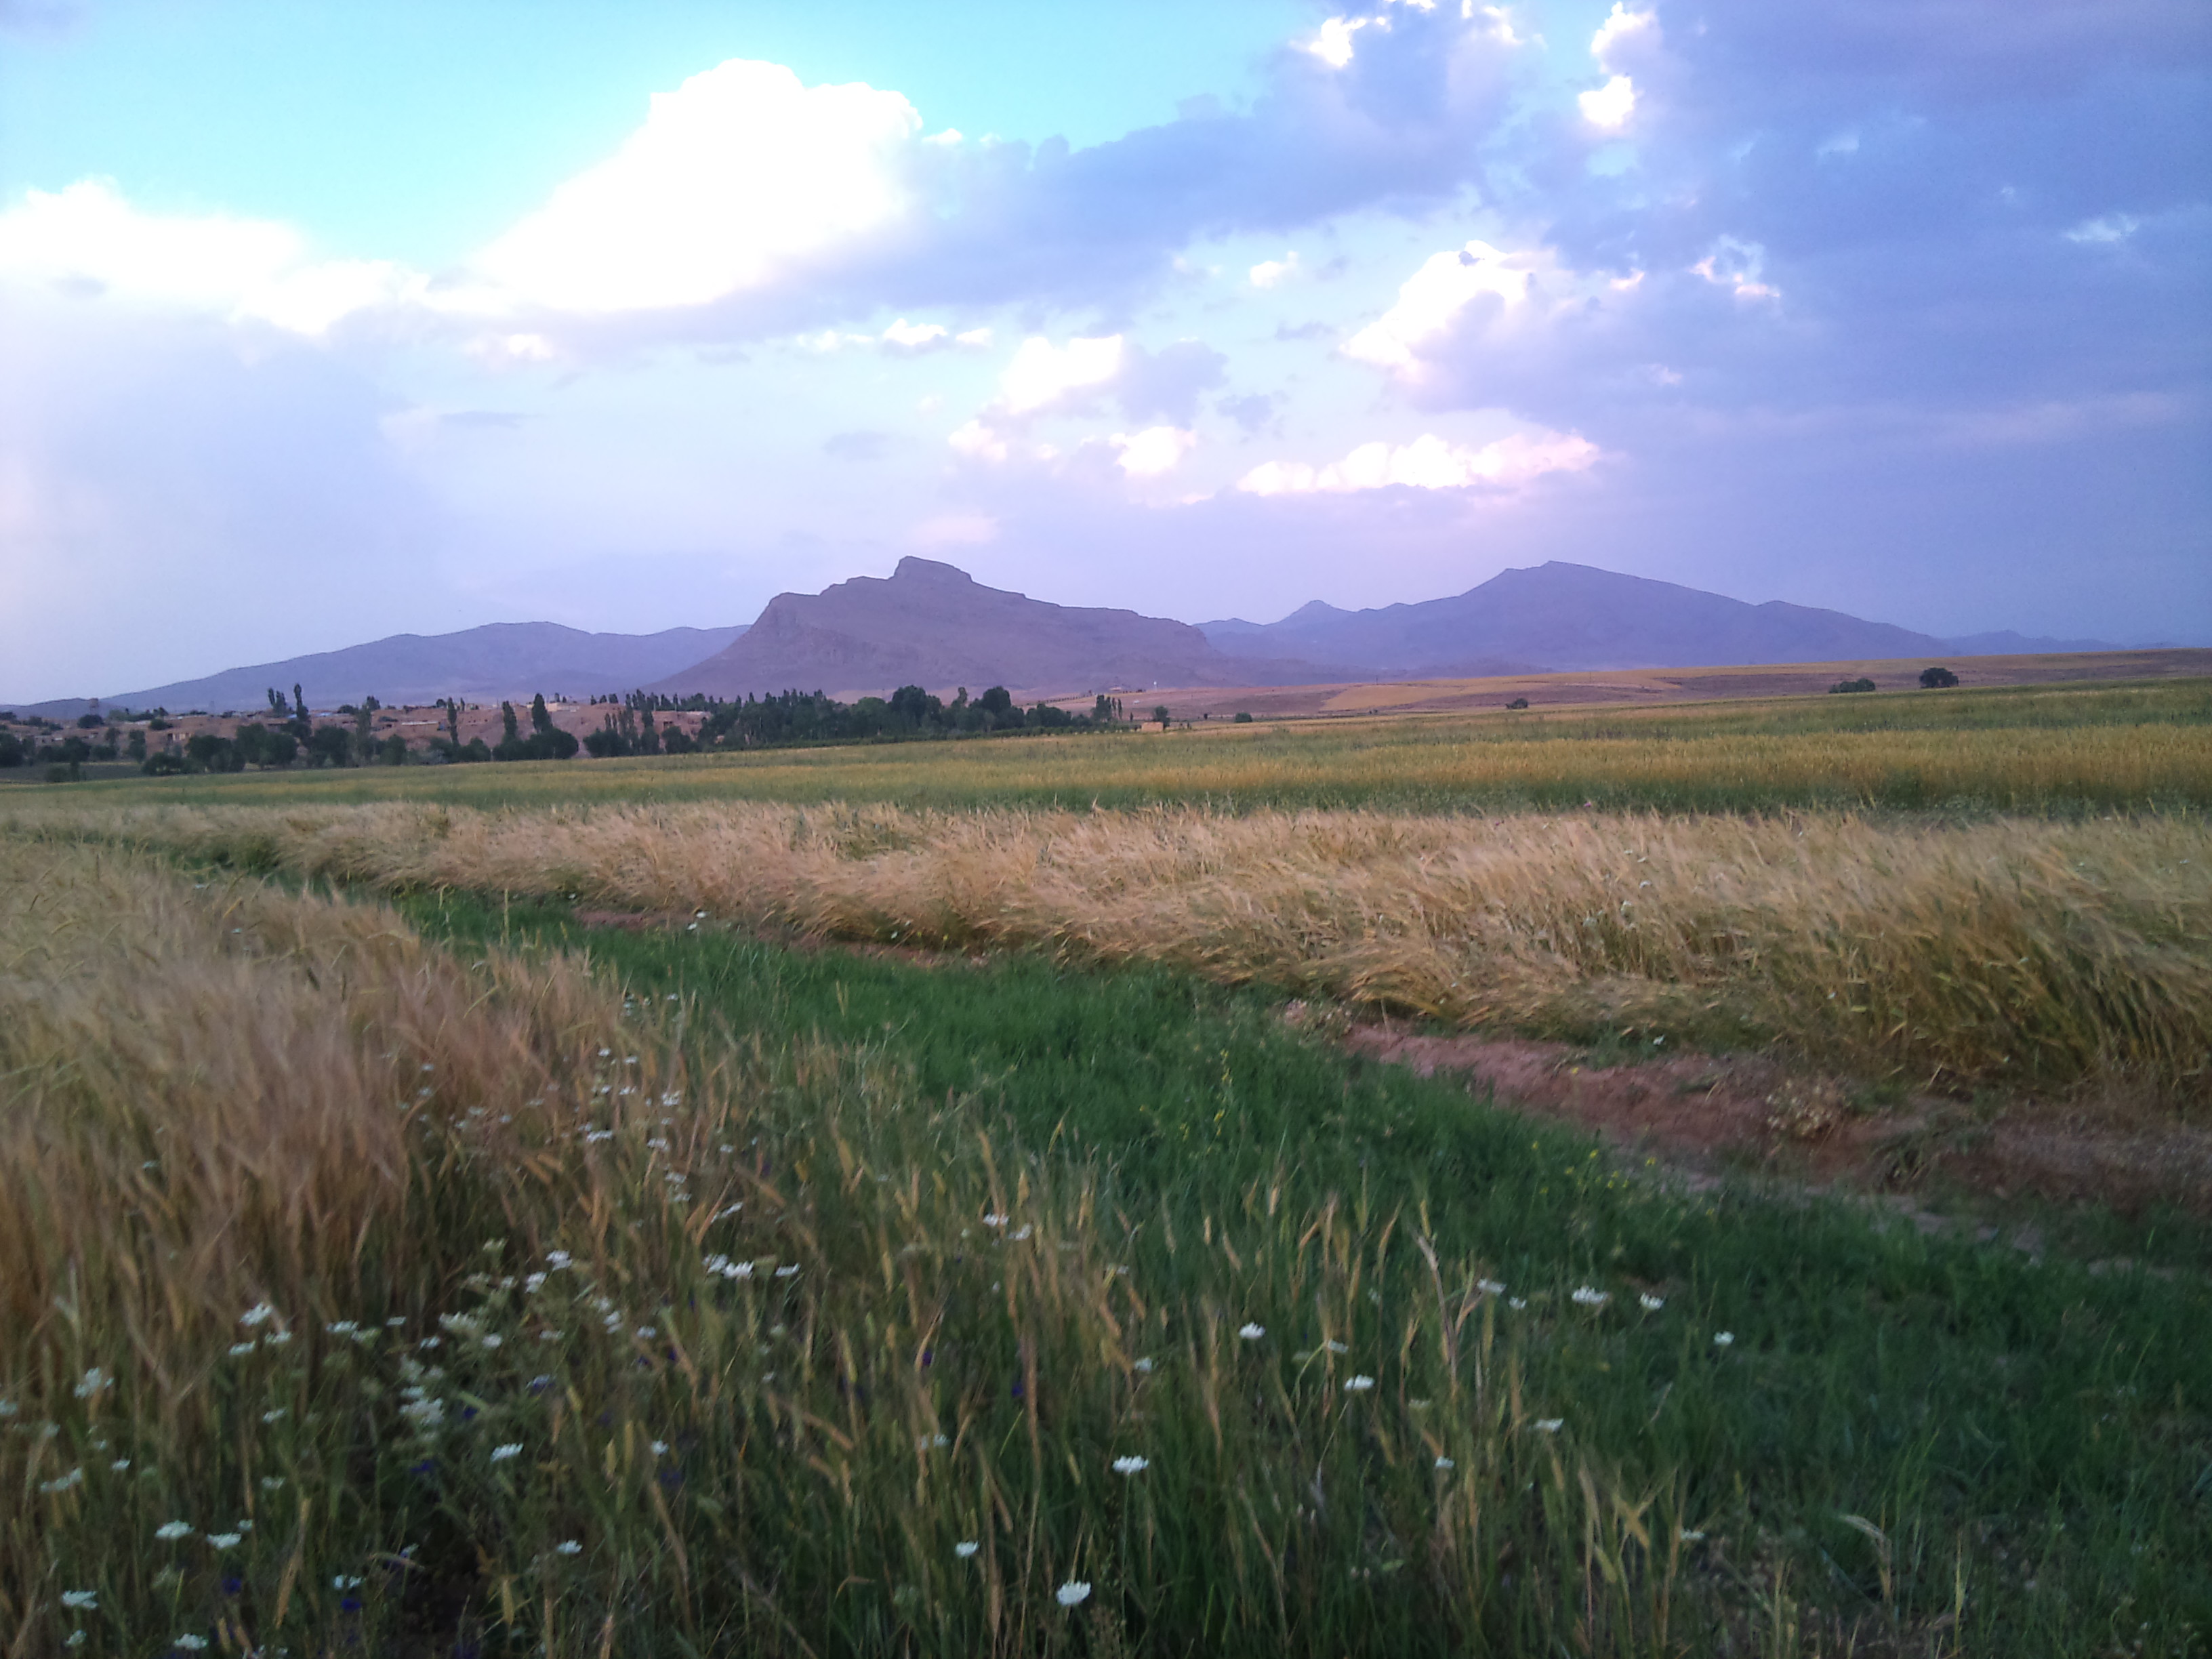
mountain, grassland, ecosystem, prairie, plain, steppe, sky, field, ecoregion, grass, meadow, grass family, savanna, pasture, hill, crop, horizon, shrubland, land lot, plateau, highland, farm, landscape, mount scenery, agriculture, cloud, plant community